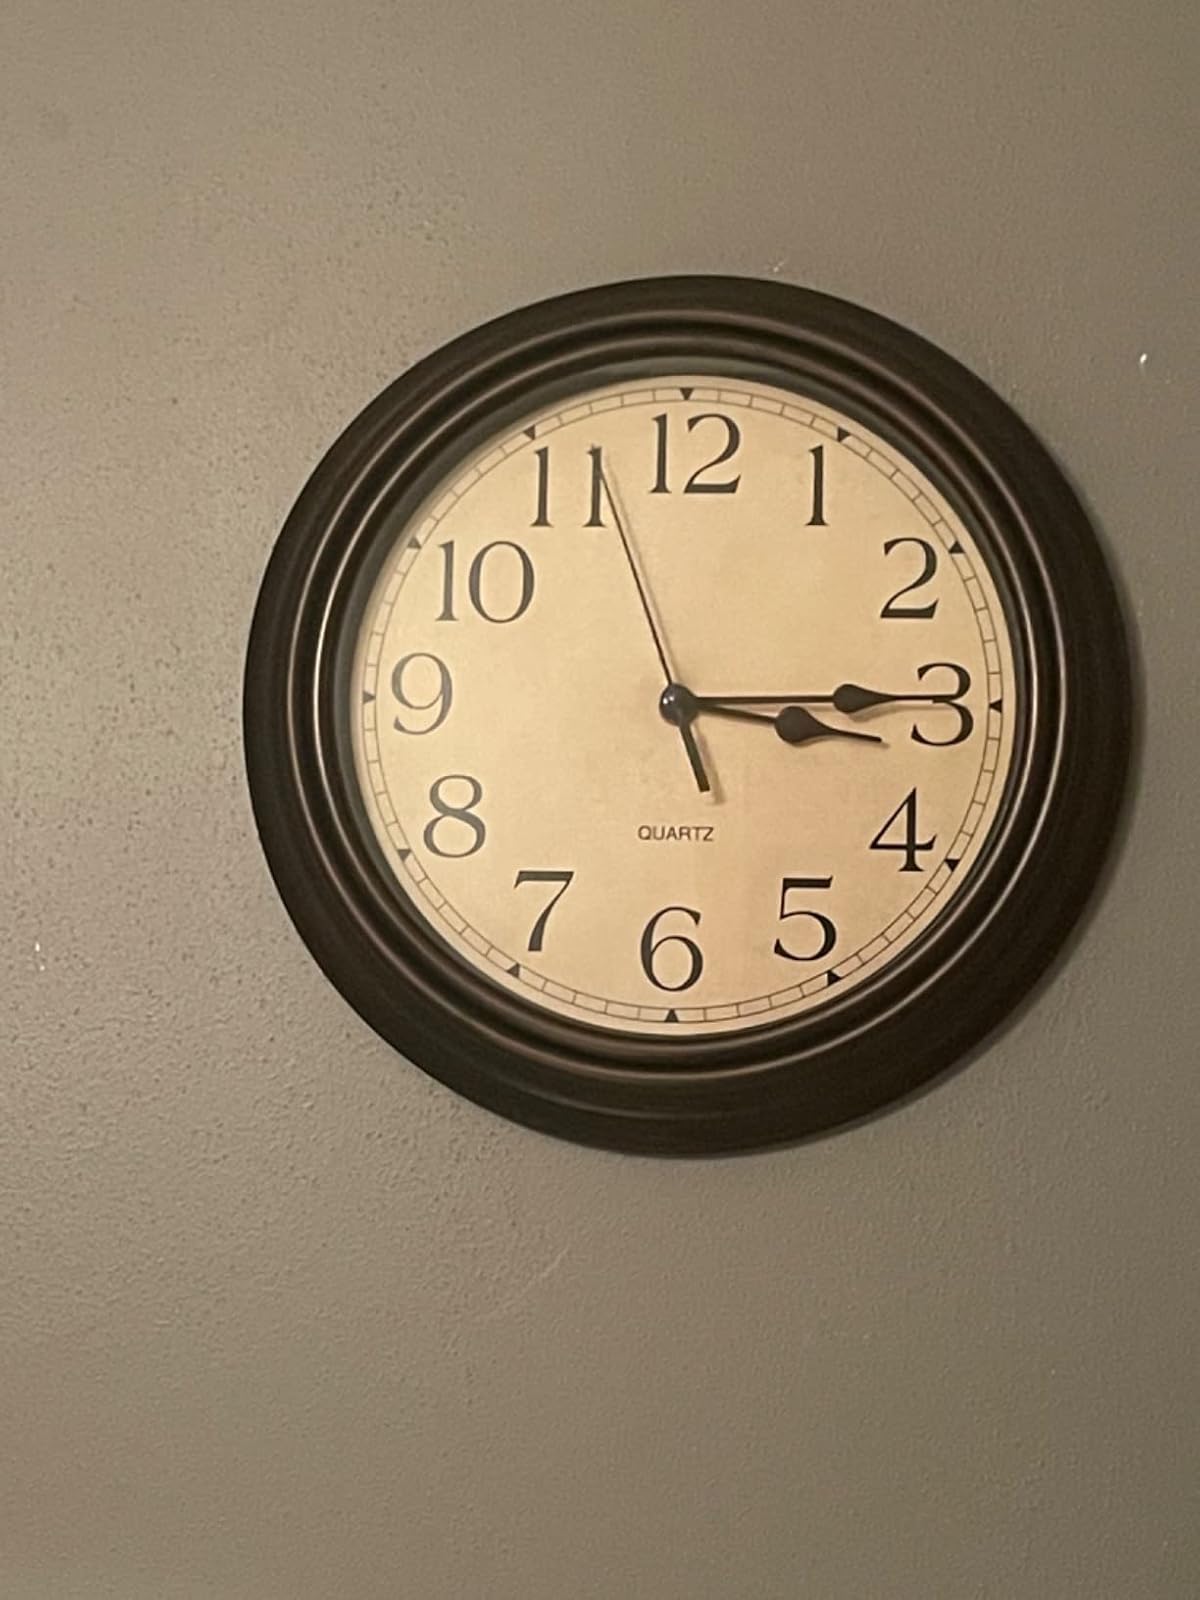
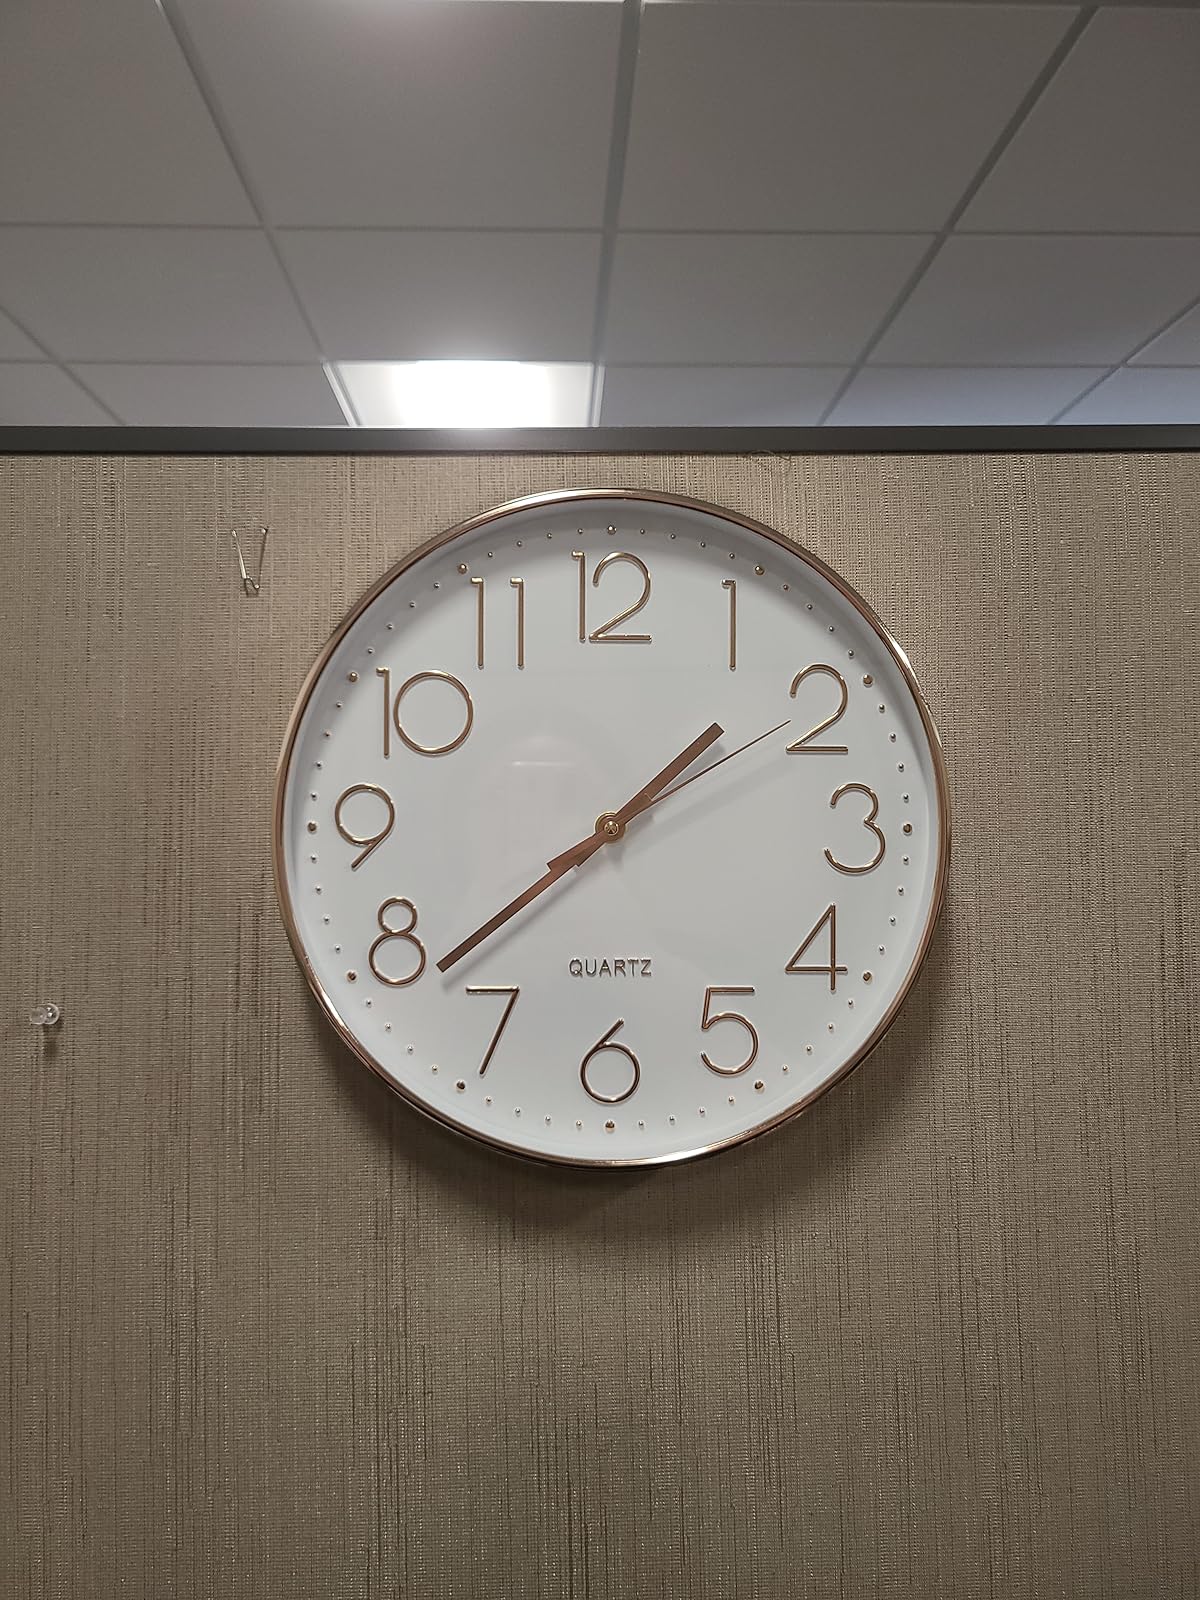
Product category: clock
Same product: no